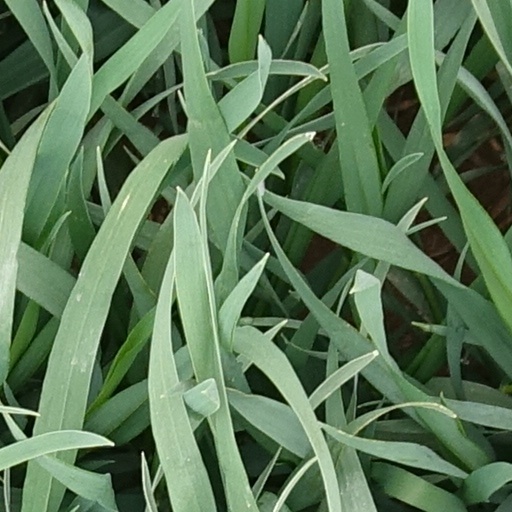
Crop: wheat